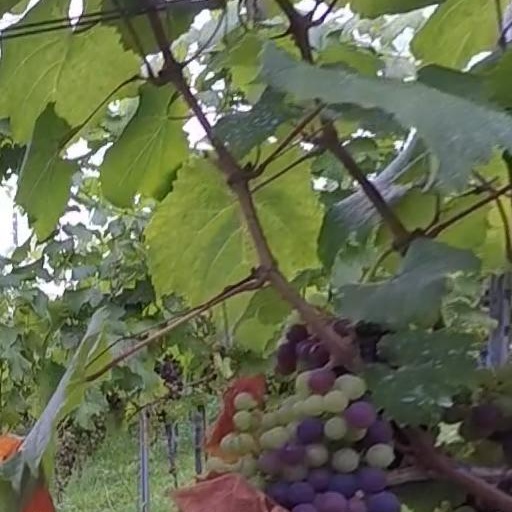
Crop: grape